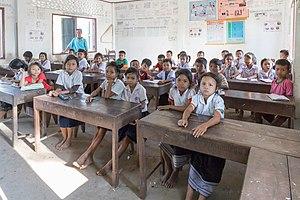
Classe avec des écoliers dans l'école primaire de Don Puay (Si Phan Don), Laos
Le Laos, en forme longue la République démocratique populaire lao, également traduit par république démocratique populaire du Laos est un pays sans accès à la mer d'Asie du Sud-est, entouré par la Birmanie et la Chine au nord-ouest, la Thaïlande à l'ouest, le Cambodge au sud et le Viêt Nam à l'est.